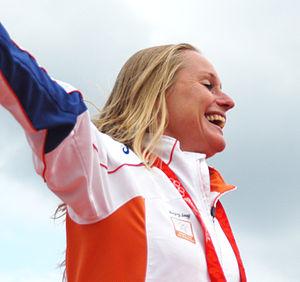
Minke Gertine Booij est une joueuse de hockey sur gazon néerlandaise.